Torquay Athletic RFC

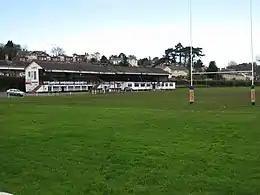

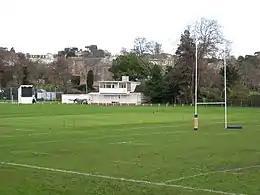

There is some debate over when Torquay Athletic formed. The club has for many years used 1875 as the official date based on the recollections of founder Harry Gray whose memories formed the basis of a publication in 1925. Gray actually said that he attended regatta sports in Brixham in 1875 which “eventually” led to the formation of the club. The actual formation of the Torquay Athletic and Football Club was announced in the Torquay Times of 19 August 1876, the announcement signed by H.J. Gray 15 August 1876. Ray Batten's book "A History of Torquay Athletic R.F.C." implies that the club not formed until 1886 because the earlier incarnation was a different organisation. He is correct in the strictest interpretation. The old club became defunct in 1885, with the Excelsior and Ellacombe clubs coming together to form a “phoenix club” in 1886. The club was commonly known by the same name, played at the same ground - Plainmoor - and had the same club president Dr Hamilton Ramsey. Reports of annual dinners make it clear that Hamilton Ramsey regarded the two clubs as one entity. In 1890 the club reached the final of the Devon Senior Cup losing 6–10 to Exeter at the County Ground. Seven years later the club were back in a final, this time in the Devon Junior Cup, with the Athletic reserve side winning the cup. In 1904 Torquay Athletic moved to the Recreation Ground, replacing Torquay United, who had been tenants there for the previous four years. The rugby club have occupied the ground ever since, renting it from Torquay Town Council, and sharing it with the local cricket club since 1926, with occasional Devon CCC cricket games also played there. The Recreation Ground itself remains relatively unchanged since it first opened back in the 1888 and remains a great example of the grounds of the period.